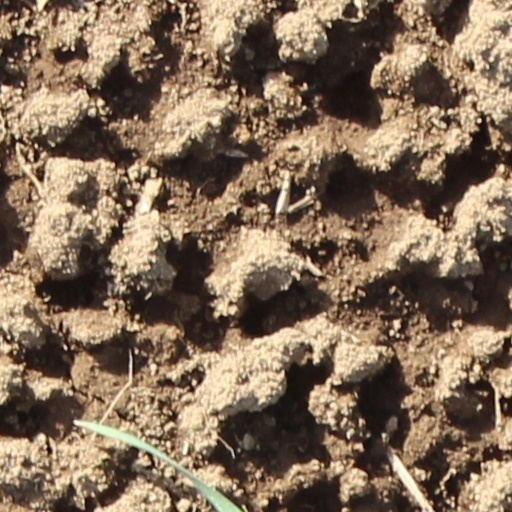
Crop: wheat